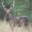
Label: deer